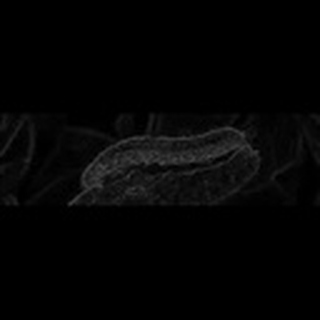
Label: cotton_army_worm